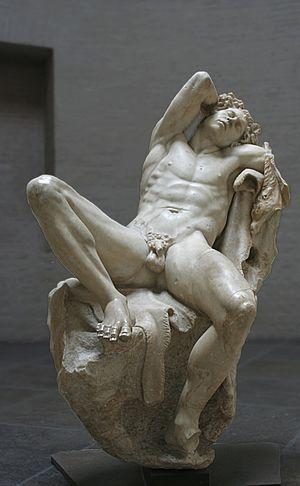
Copie en marbre d'un original hellénistique en bronze.
L’art de l'époque hellénistique a longtemps été la victime du relatif dédain attaché à la période. « Cessavit deinde ars » résume Pline l'Ancien dans son Histoire naturelle, après avoir décrit la sculpture de l'époque classique. Pourtant, nombre des œuvres les plus connues de l'art grec appartiennent à cette période : le Laocoon du Vatican, la Vénus de Milo ou encore la Victoire de Samothrace.
La Glyptothèque de Munich est un des musées de Munich, en Bavière. Située sur la place Royale, elle forme avec les Collections d'antiquités de l'État, auxquelles elle fait face, un complexe architectural et muséal.
Le Faune Barberini est une statue grecque antique en marbre de l'époque hellénistique représentant un satyre endormi. Elle est actuellement conservée à la Glyptothèque de Munich.